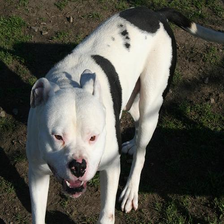
Species: dog
Breed: american bulldog